Kōji Yada

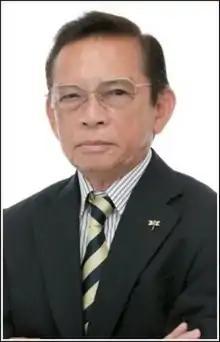

was a Japanese actor, voice actor and narrator who was represented by Aoni Production. He died in Tokyo due to chronic kidney disease on May 1, 2014.